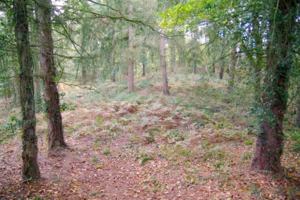
Tumulus dit La Tour Basse, (Classement, 1934) This building is classé au titre des Monuments Historiques. It is indexed in the Base Mérimée, a database of architectural heritage maintained by the French Ministry of Culture,
Cet article recense une partie des monuments historiques des Côtes-d'Armor, en France.
Plorec-sur-Arguenon [plɔʁɛk syʁ aʁgənɔ̃] est une commune française située dans le département des Côtes-d'Armor en région Bretagne.